Peugeot 404

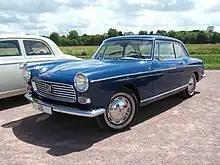
Peugeot 404 coupé

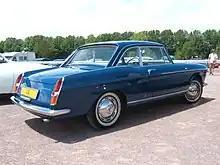
Peugeot 404 coupé

The 404 Diesel's XD85 engine is replaced by the XD88, which has a more powerful and reliable Bosch pump. Rubber over-riders were now fitted on the bumpers, and bi-colour oval front indicator clusters were equipped on coupés and convertibles (a similar design was used later on sedans and derivatives).